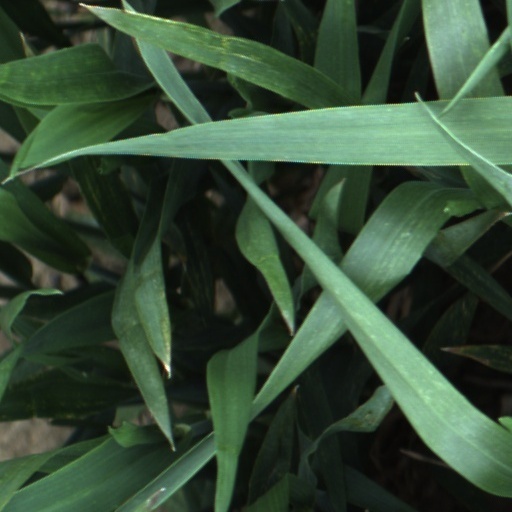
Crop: wheat